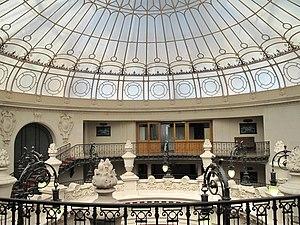
Escalier du siège central du Crédit Lyonnais